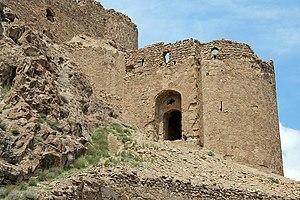
Le Château de Saru est un château de la ville de Semnan, en Iran, construit par les Pichdadiens.
Ceci est une liste de châteaux en Iran.